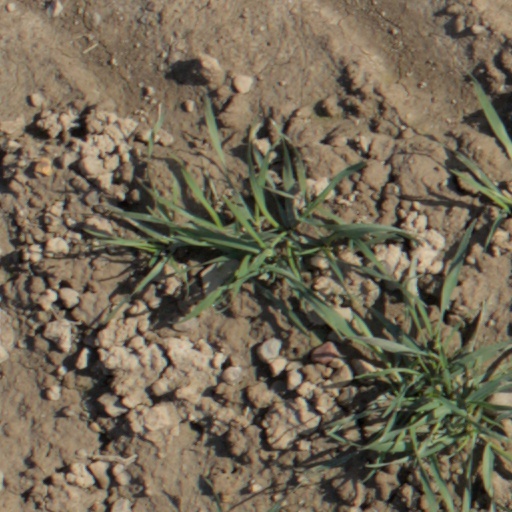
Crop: wheat